The Brunswickan

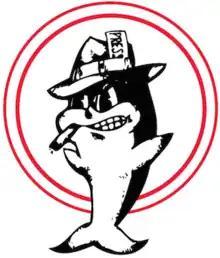
"Sharkie" the "Brunswickan"s mascot

The Brunswickan is the official student newspaper of the Fredericton campus of the University of New Brunswick, New Brunswick, Canada. Founded in 1867, it has a circulation of 4,000 and issues are published on the first Wednesday each month, traditionally running 8 issues annually.